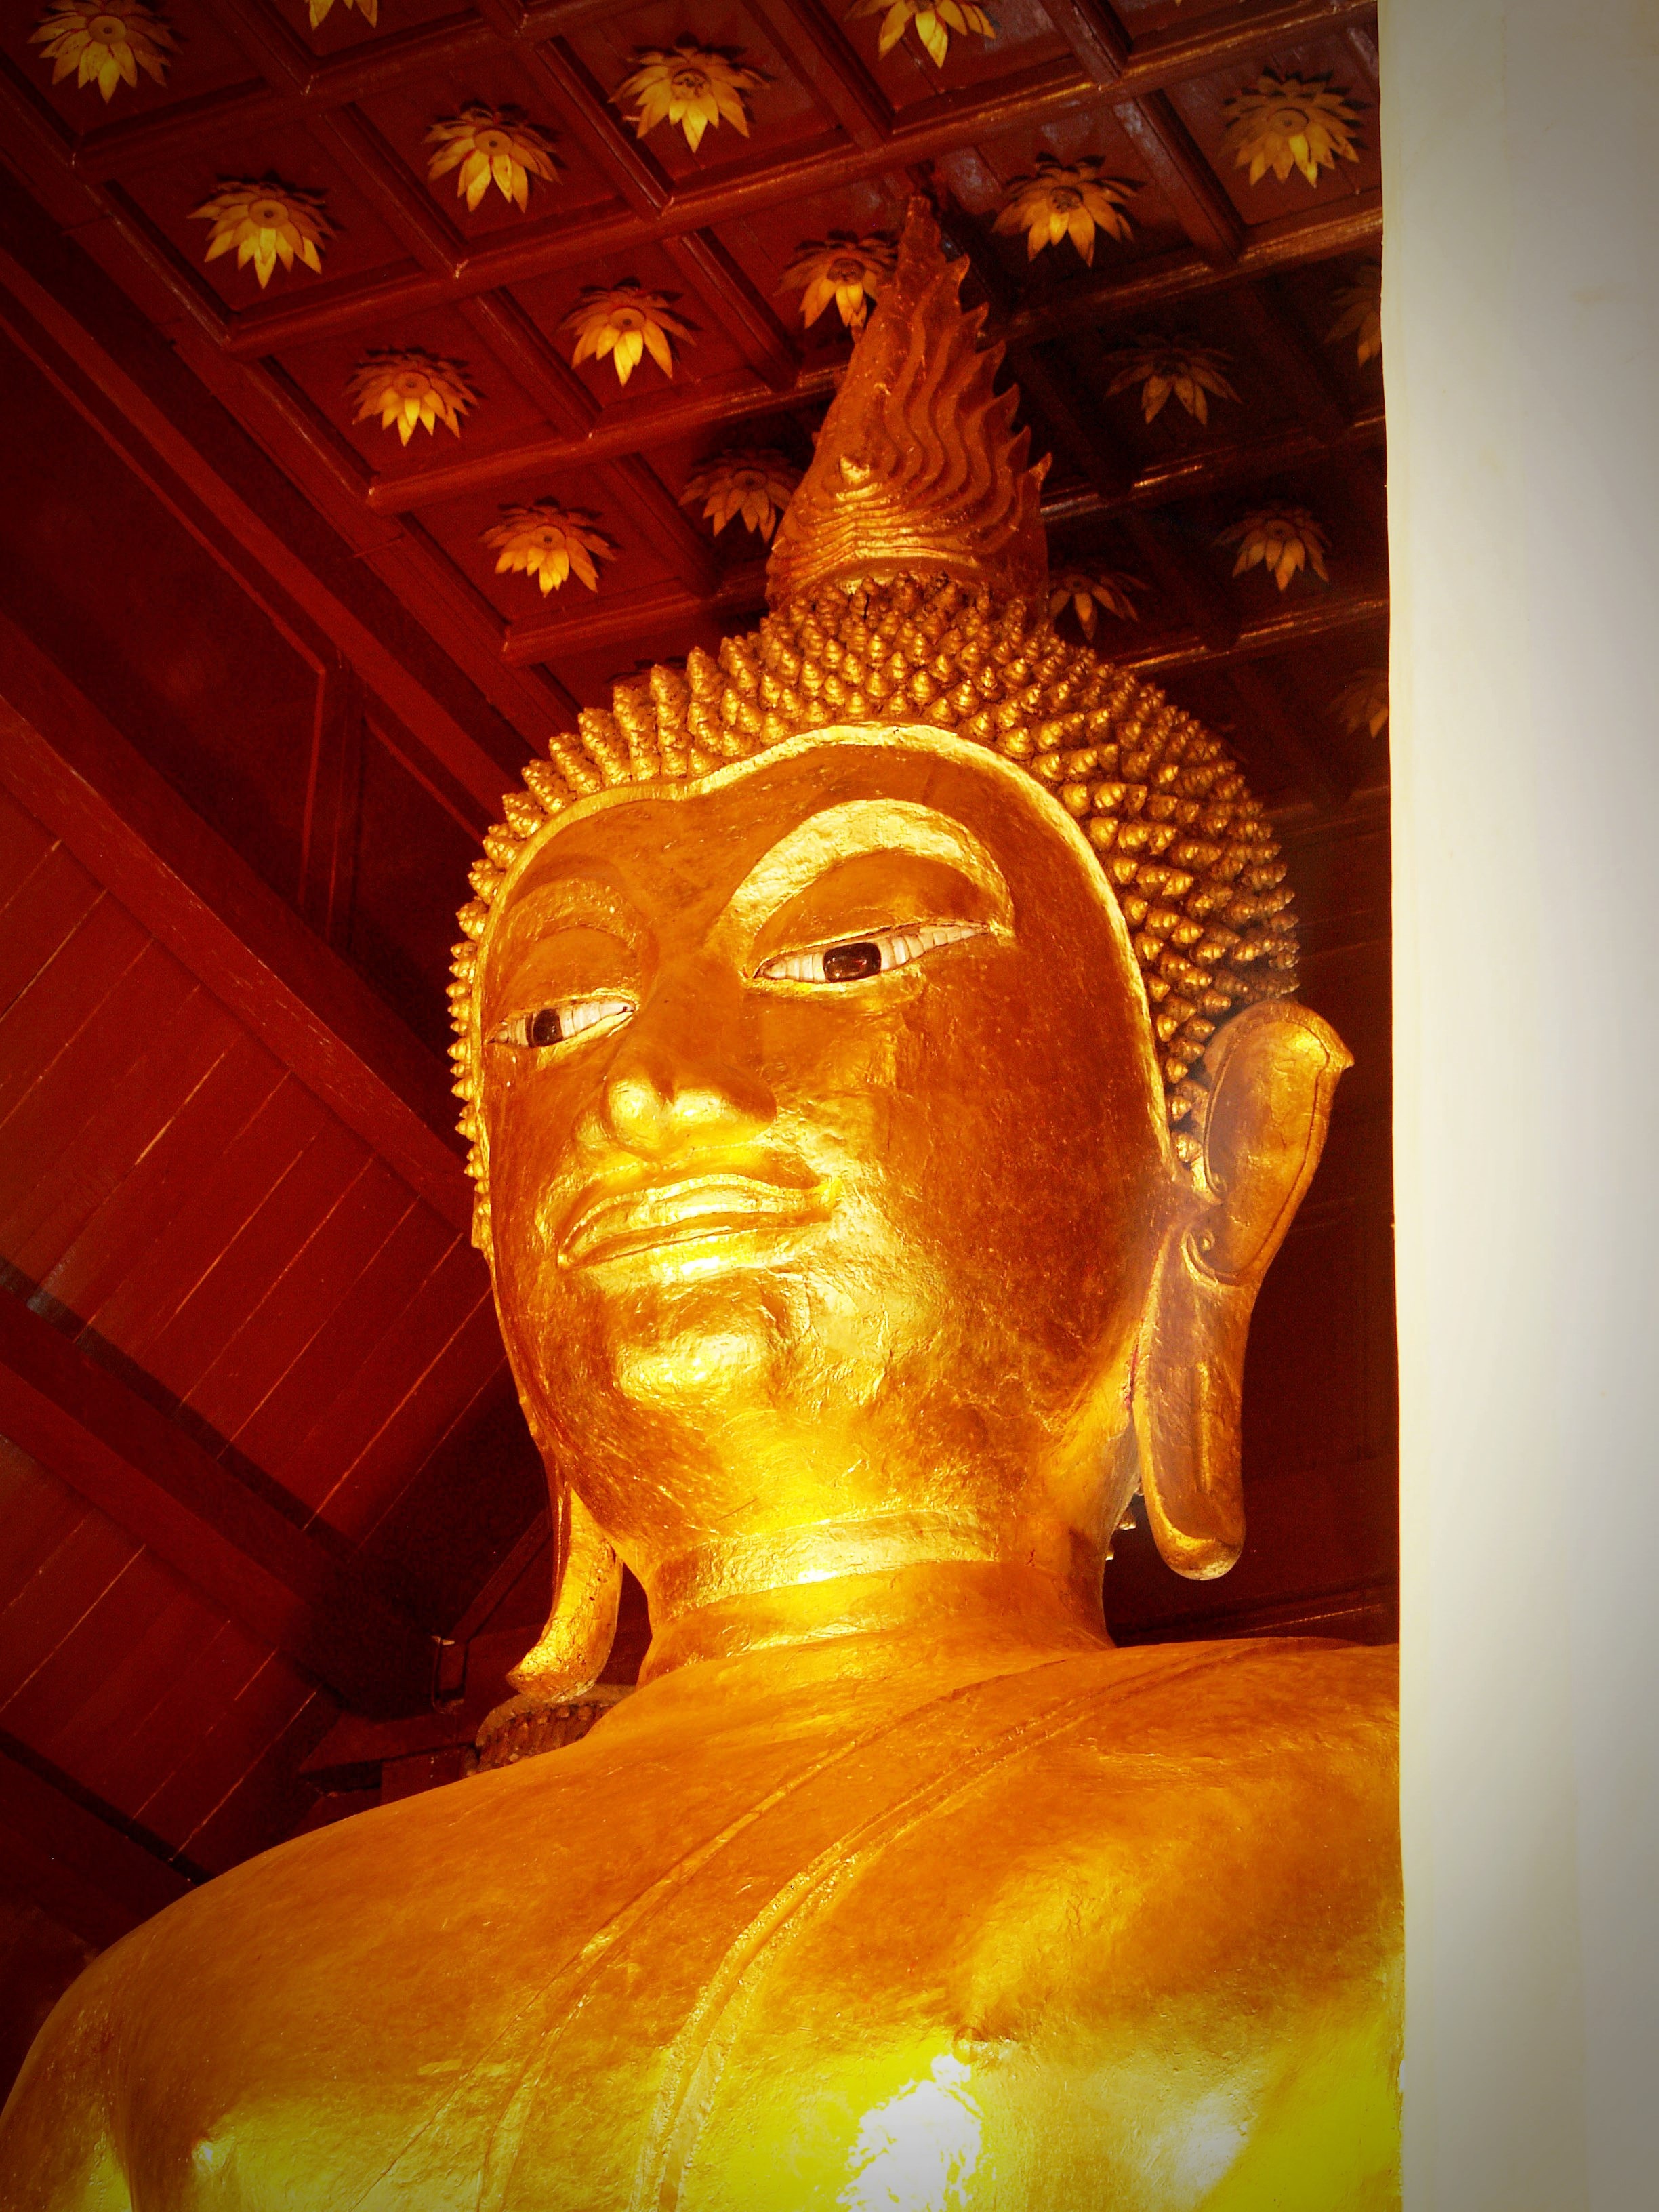
silhouette, light, white, adventure, monument, asian, statue, golden, red, peaceful, peace, serene, meditate, buddhist, buddhism, religion, ancient, isolation, yellow, closeup, zen, thailand, spiritual, painting, tibet, face, sculpture, religious, eyes, art, meditation, gold, temple, faith, decorative, mindfulness, buddha, expression, prayer, serenity, worship, sacred, carving, buddah, isolate, gautama buddha, ancient history